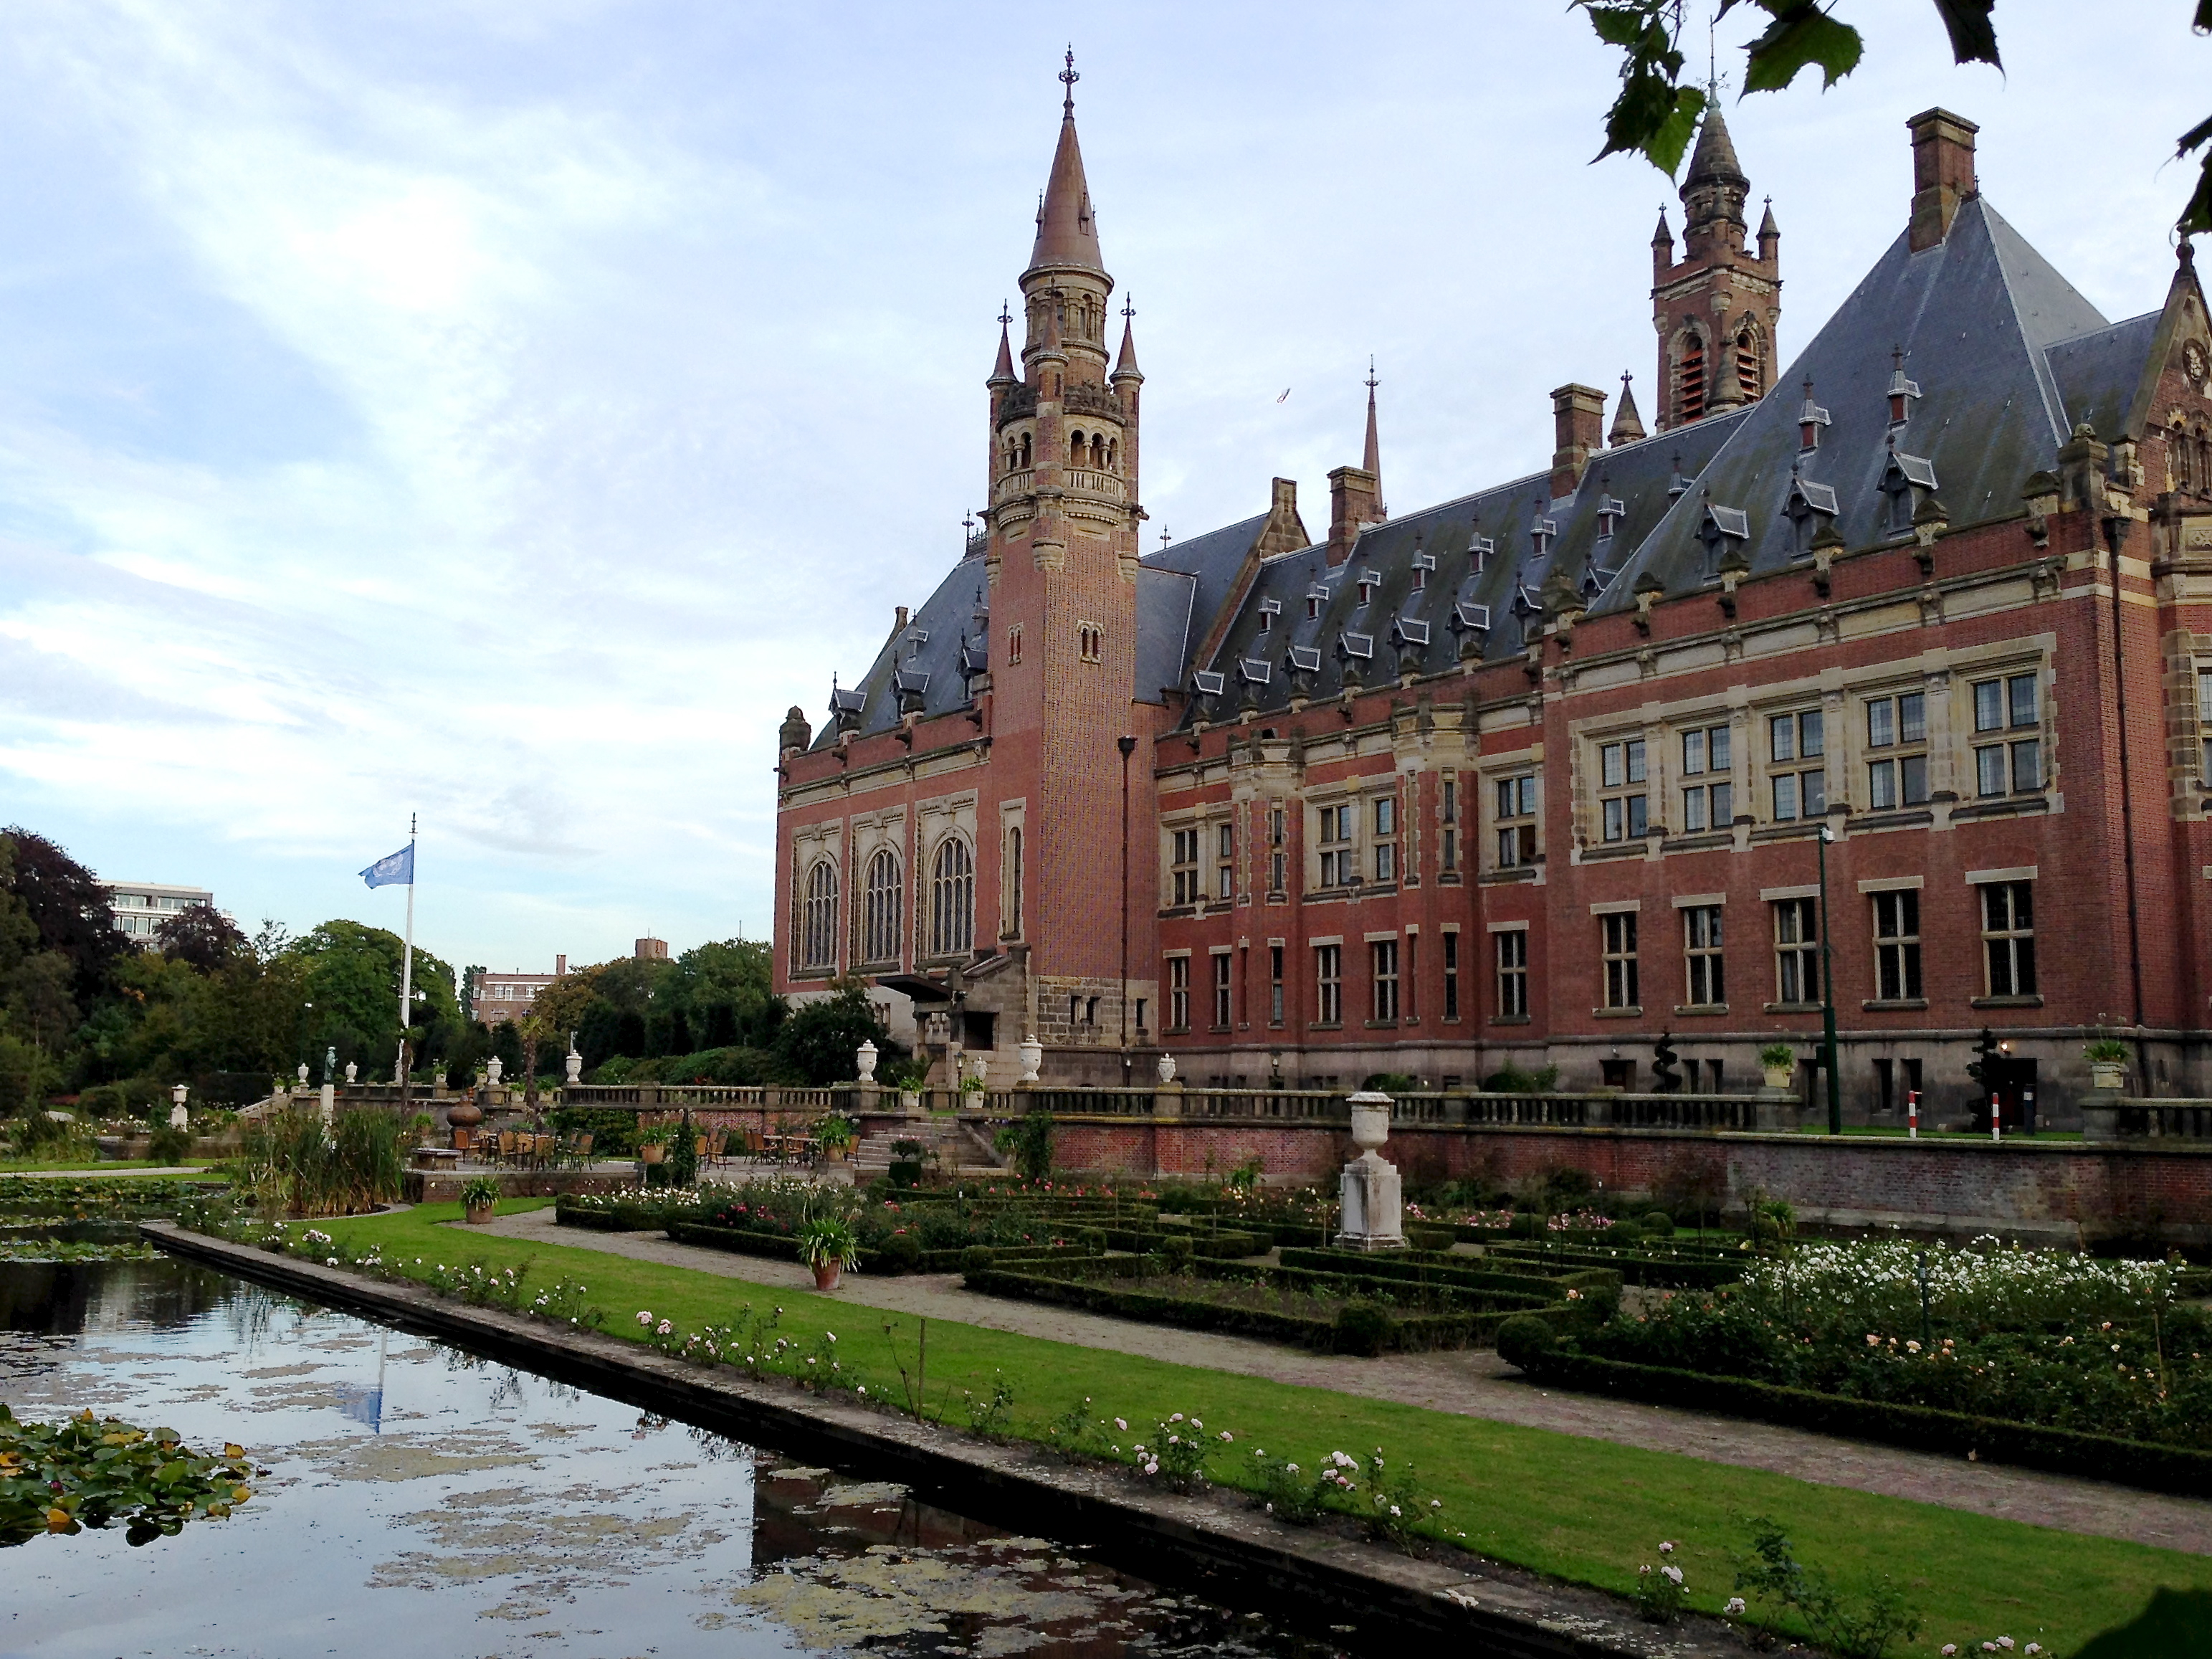
iphone, town, chateau, palace, canal, cityscape, pond, europe, peace, landmark, garden, tourism, waterway, holland, hague, netherlands, court, law, estate, photostream, un, unitednations, icj, moat, tours, stately home, water castle